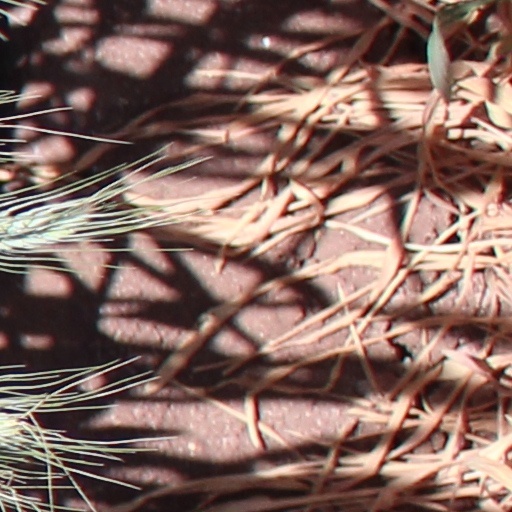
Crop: wheat